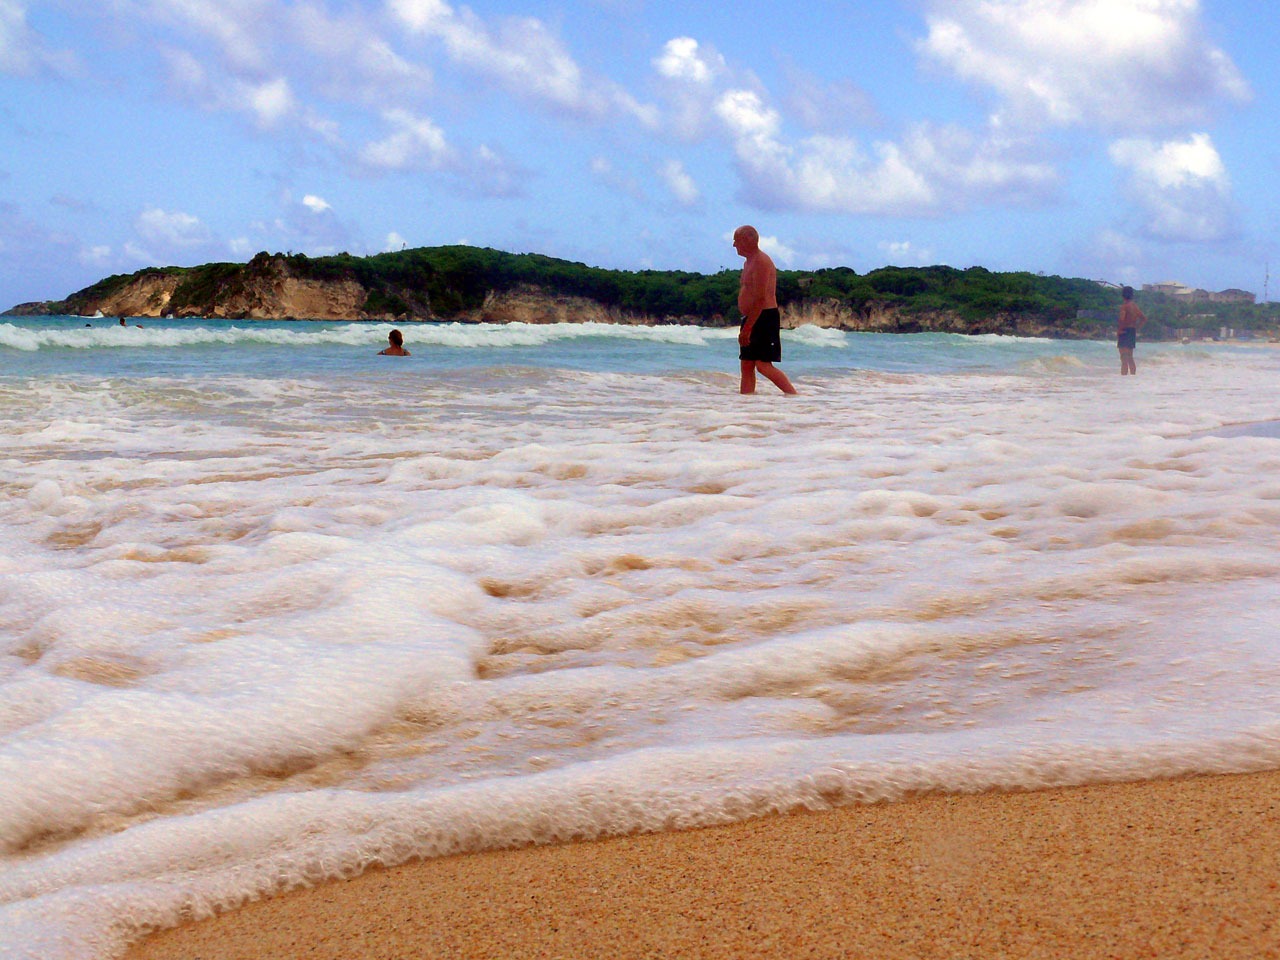
beach, sea, coast, sand, ocean, sun, shore, wave, country, summer, vacation, relax, surfboard, holiday, bay, body of water, hot, dominican, republic, exotic, cape, alto, suites, wind wave, surfing equipment and supplies